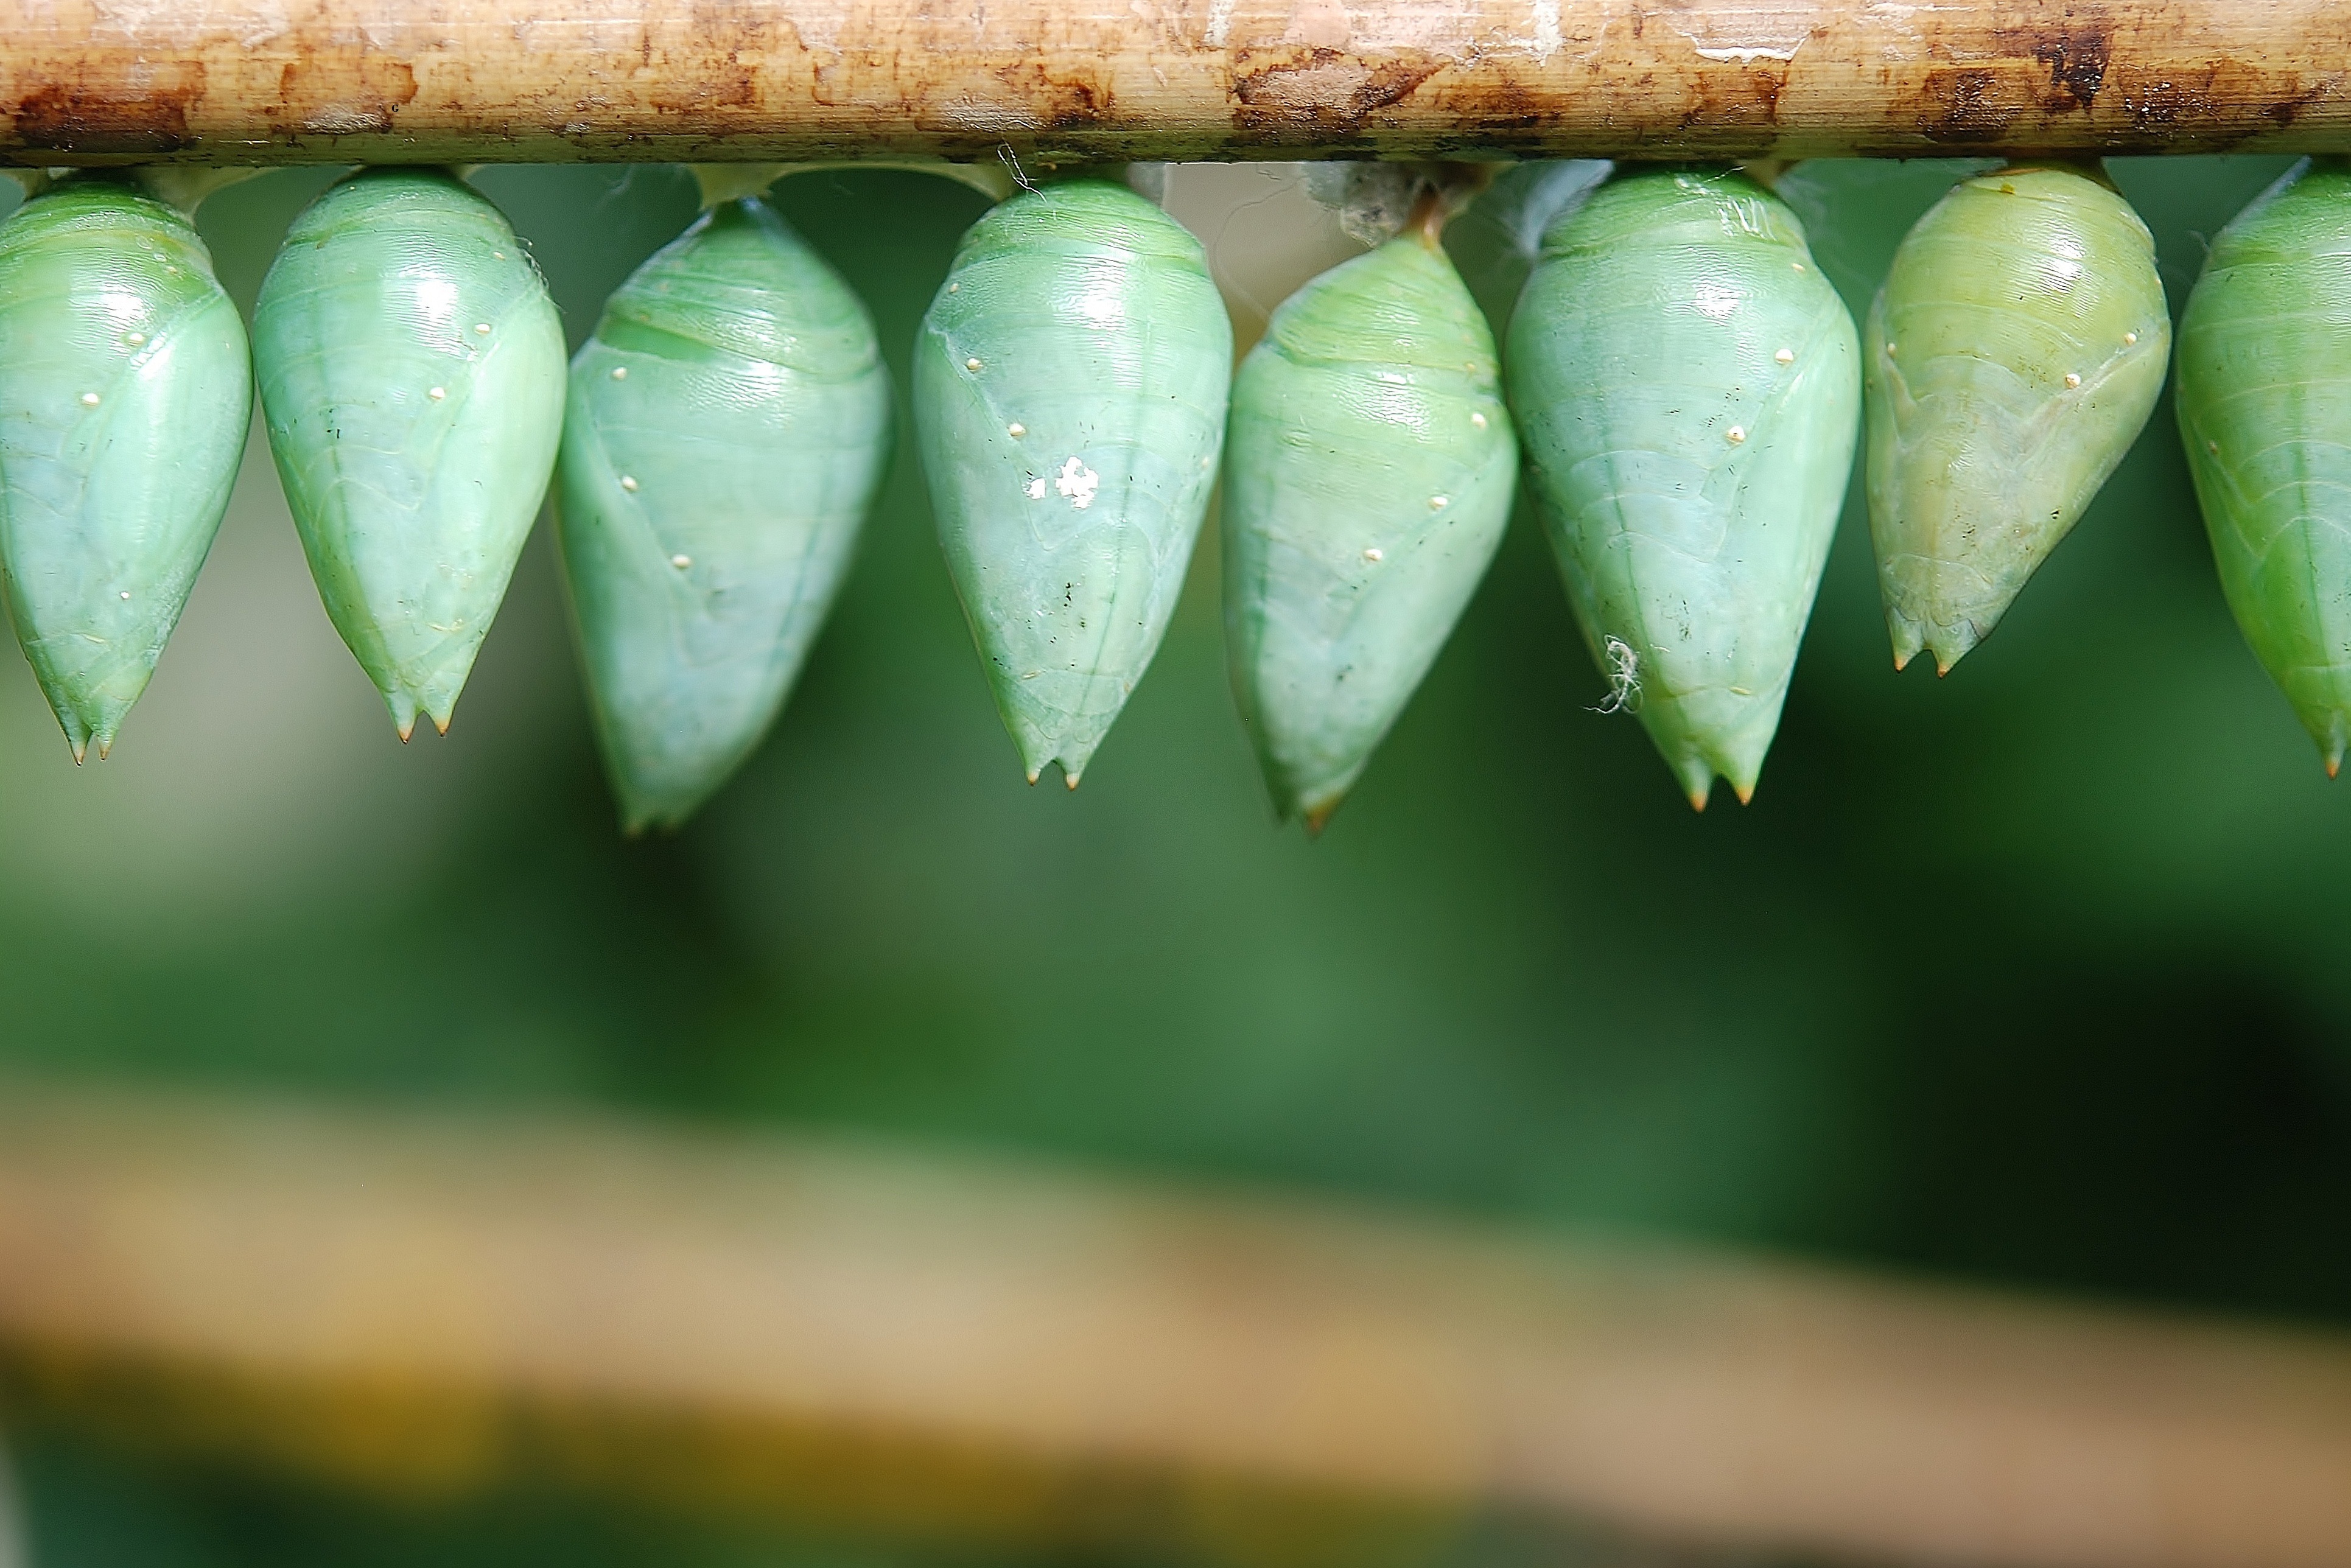
nature, outdoor, plant, leaf, flower, wildlife, wild, green, produce, insect, small, bug, botany, colorful, fauna, invertebrate, life, close up, entomology, bright, delicate, fragile, larva, thorax, antennae, macro photography, metamorphosis, larvae, proboscis, cocoon, plant stem, moths and butterflies